Miguel Echenique

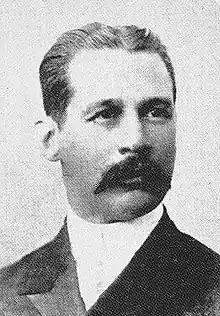
Miguel Echenique

He was born to José Bonifacio Echenique and Estefanía Fonseca. He completed his secondary education from the Colegio Nacional Nuestra Señora of Guadalupe (1874-1880). After finishing his studies in the school, he joined the Pacific War, he enlisted as a soldier in the reserve, during the resistance of Lima. The resistance was facing increasing difficulties, as the Chilean Army advanced and invaded the army. After the resistance suffered defeat in Miraflores, he was relieved of his military service.